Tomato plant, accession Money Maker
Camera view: horizontal (90 deg, fisheye); turntable rotation: 210 degrees
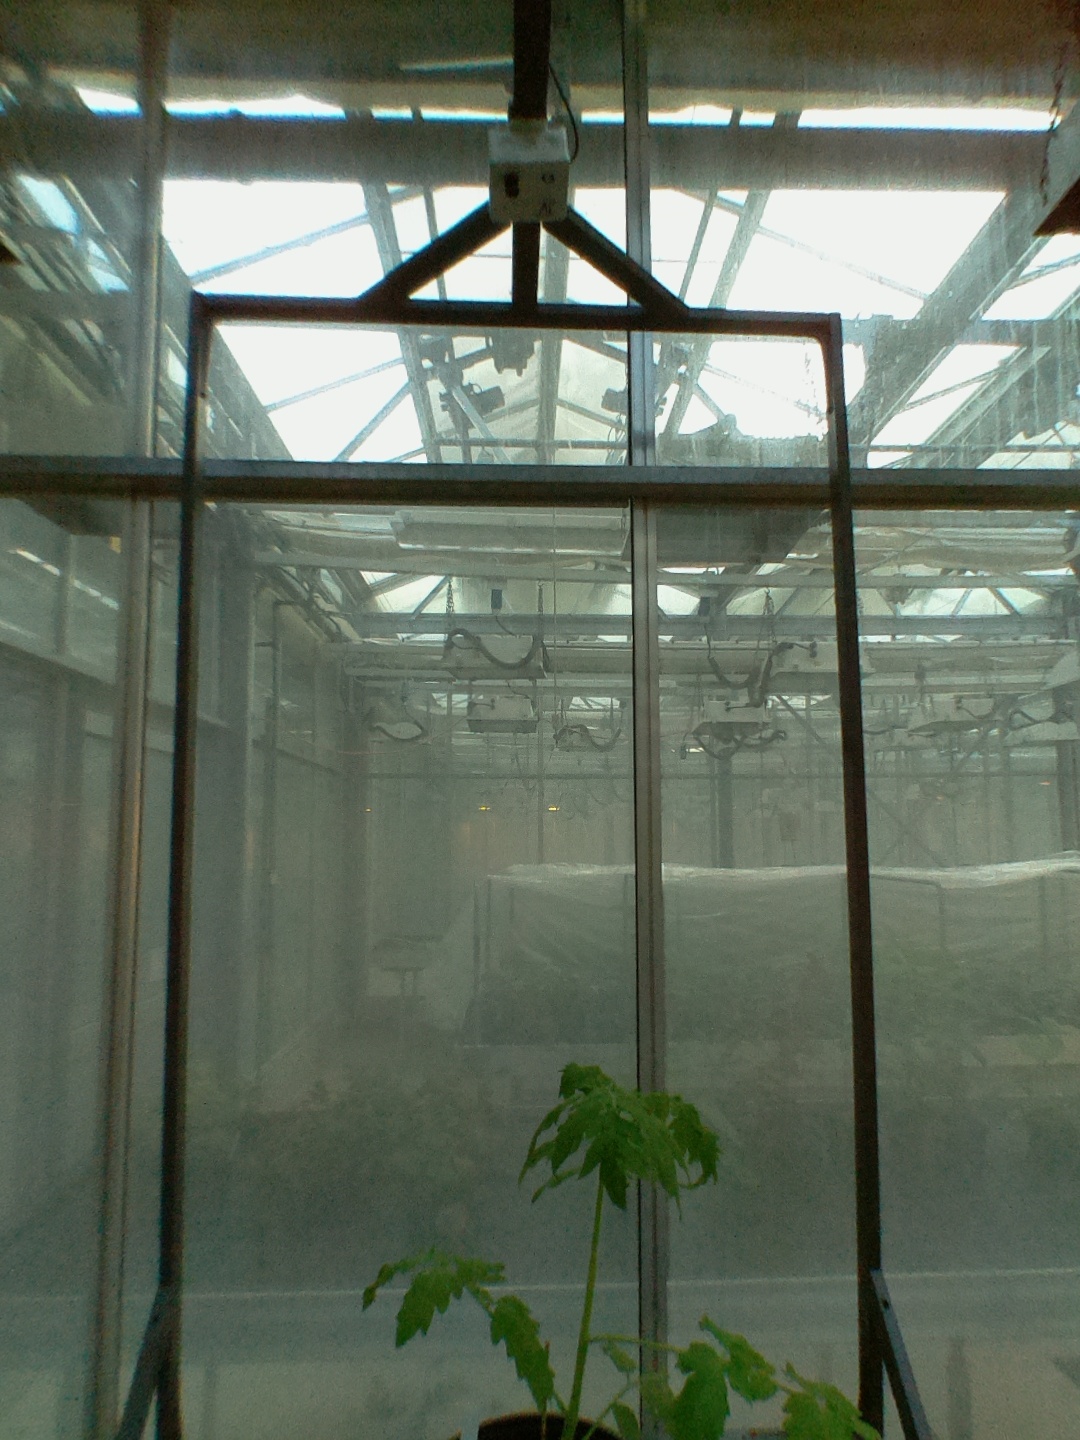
BBCH growth stage 13: 6 of true leaves visible